Punter (gridiron football)

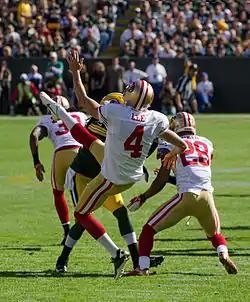
Andy Lee punting for the 49ers

The purpose of the punt is to force the team that is receiving the kick to start as far as possible from the punting team's end zone. Accordingly, the most effective punts land just outside the receiving team's end zone and land either out of bounds (making it impossible to advance the ball until the next play) or after being kicked exceptionally high (allowing the kicking team time to run down the field and prevent the punt returner from advancing the ball). Punters therefore must be able to kick the ball high, long distances, and precisely. One standard is that a punt should be in the air for at least 1 second for every 10 yards it travels, but the linear relationship drops off once it hits over 50 yards.